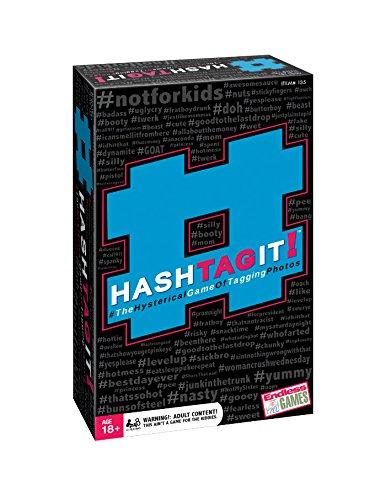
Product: Hashtagit! - Party Game of Tagging Photos for Ages 18 and Up
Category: Toys & Games | Games & Accessories | Card Games
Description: This is a great game of tagging photos.
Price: $19.99
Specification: ProductDimensions:4.5x2x7.5inches|ItemWeight:1.88pounds|ShippingWeight:2.2pounds(Viewshippingratesandpolicies)|DomesticShipping:ItemcanbeshippedwithinU.S.|InternationalShipping:ThisitemcanbeshippedtoselectcountriesoutsideoftheU.S.LearnMore|ASIN:B01F3KV47E|Itemmodelnumber:135|Manufacturerrecommendedage:15yearsandup